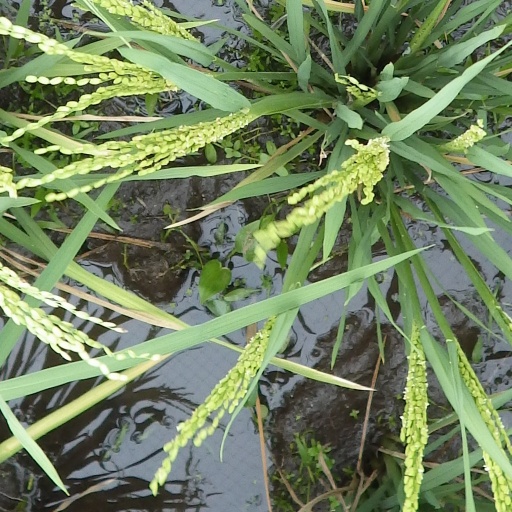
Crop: rice